Dirk Bolt

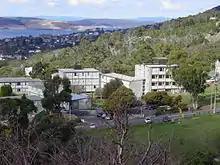
Christ College, University of Tasmania

Commissioned to accommodate the relocation of the University of Tasmania to Sandy Bay, Christ College was the first residential college to be completed on the new campus. It could be regarded as a good example of Tasmanian modernist architecture, and in its style similar to Säynätsalo Town Hall designed by Alvar Aalto. Situated on a steep slope, "Bolt created a virtual hill town of visually different buildings grouped around a garden court" using materials that were designed to mature with time, such as natural concrete blocks and untreated timber. The building received the Australian Institute of Architects 2011 Enduring Architecture Award (Tasmania).